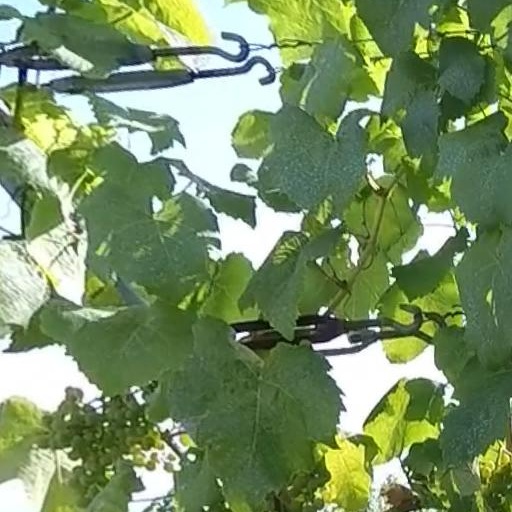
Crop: grape